Easter Week 2006 tornado outbreak sequence

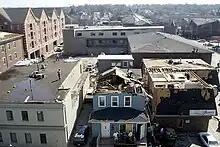
View of damage in downtown Iowa City

The most well-known tornado of the outbreak was a destructive high-end F2 that tore directly through downtown Iowa City shortly after dark. The tornado touched down at the southwest edge of town and moved northeast, downing power lines and striking the Sheriff's Office. The tornado then struck the University of Iowa campus, heavily damaging multiple buildings and temporarily trapping several students. The motor pool headquarters was a total loss. Just off campus, the Alpha Chi Omega sorority house was also severely damaged, and had to be evacuated following the event. As the tornado struck the downtown area, multiple historic brick buildings sustained collapse of walls or had their roofs torn off. Saint Patrick's Church was heavily damaged by the tornado. Just before the tornado hit, Reverend Rudolph Juarez ushered 50 to 75 parishioners (many elderly) to the safety of the rectory basement next door. This likely saved many lives, as the tornado tore off the roof of the church and collapsed the top portion of the brick facade and the steeple into the main congregation area. Residential sections of the city also sustained major damage, as many trees and power lines were downed, and 1,016 homes and apartment buildings were damaged. Upper portions of exterior walls failed at some of these residences. Elsewhere, a 53-year-old Dairy Queen was destroyed, multiple vehicles were flipped, a Wal-Mart sustained roof damage, and a gas station awning was blown over. Three automobile dealerships were also damaged; one dealership had 200 vehicles damaged, a second had 60-70 vehicles damaged, and a third had nearly every vehicle sustaining some type of damage. A total of 35 businesses were damaged or destroyed. The tornado dissipated as it exited at the northeast side of town.